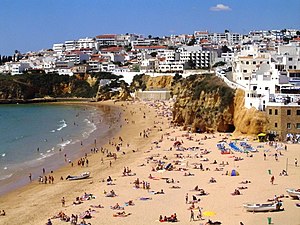
Algarve
Sandstrand i Albufeira
Algarve er en region ved Portugals sydkyst, som fra 1100-tallet udgjorde et separat kongerige og de portugisiske konger havde fra Afonso III titlen Konge af Portugal og Algarve.